Wyndham Court

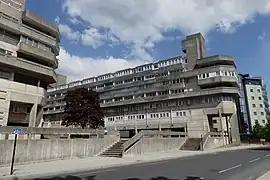
The eastern block of Wyndham Court

It is built from reinforced concrete and finished with white board-marked concrete, with narrow bands painted horizontally between windows and the partition walls that separate the apartments' balconies. Because it is built on a hill, the building has six storeys at its northern end and seven at the southern. There is an underground car park which was constructed from the basements of previous buildings on the site.